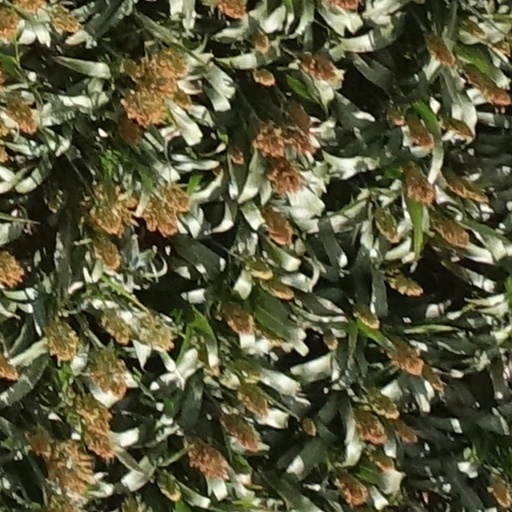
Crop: sorghum